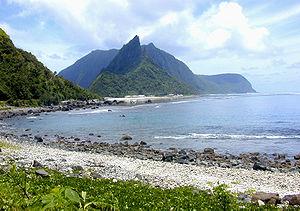
Manu'a ou les îles de Manu'a sont un groupe d'îles de l'archipel des Samoa américaines, notamment Ta'ū, Ofu et Olosega. Ces îles sont situées à 110 km de Tutuila. Le chef de Manu'a et des îles environnantes céda son domaine aux États-Unis d'Amérique le 16 juillet 1904. La lignée souveraine de l'île s'éteignit le 2 avril 1909.